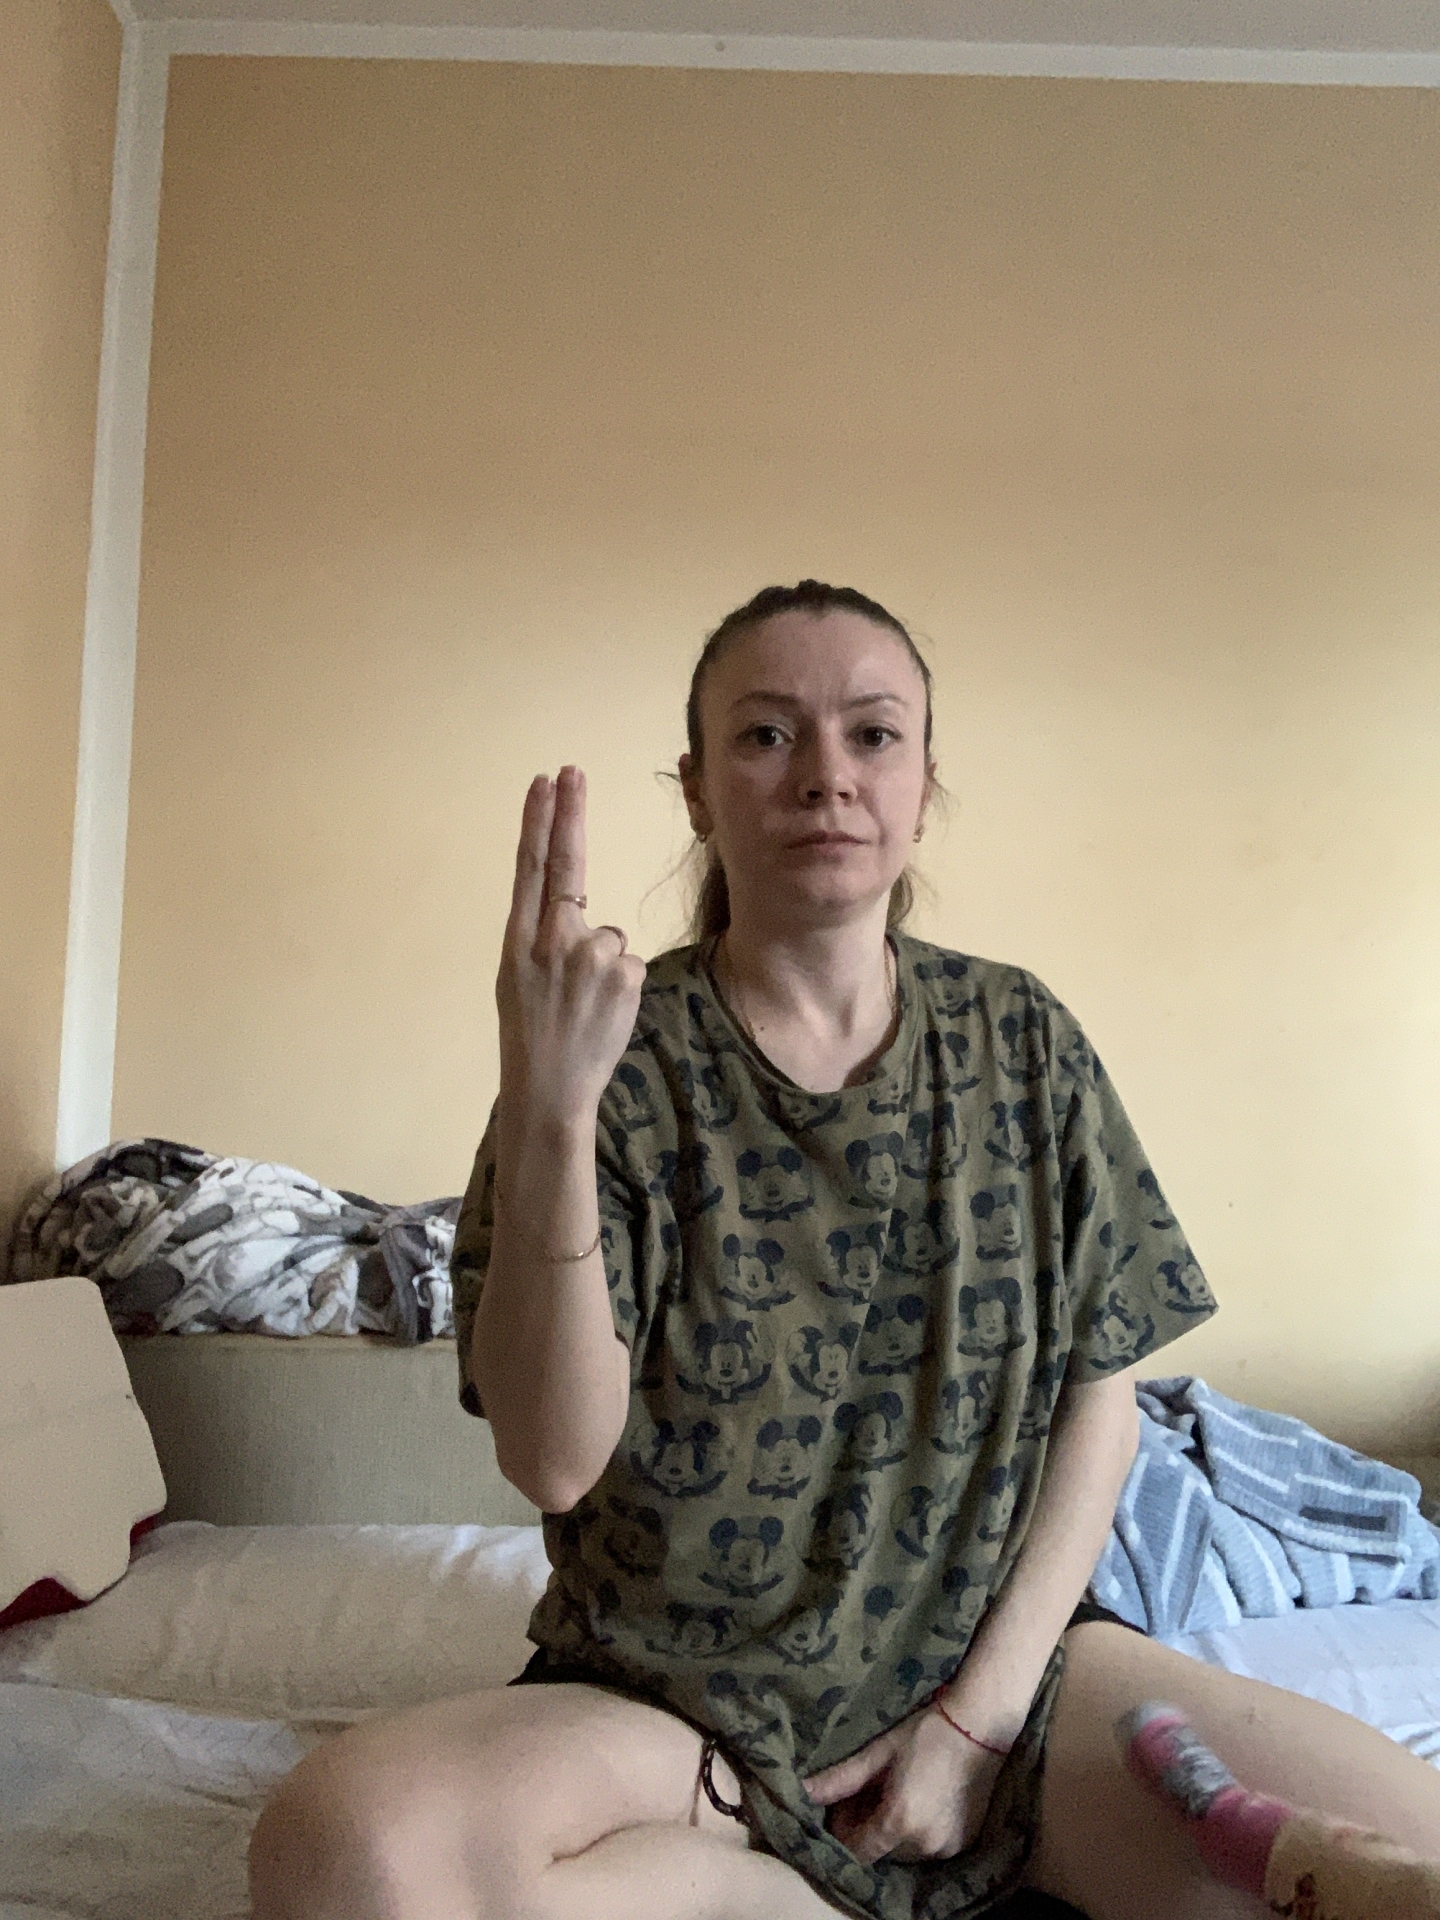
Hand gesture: two_up_inverted